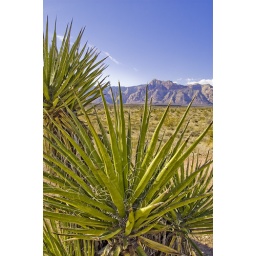
A little green in red rock canyon. OK, so I fiddled with the color.